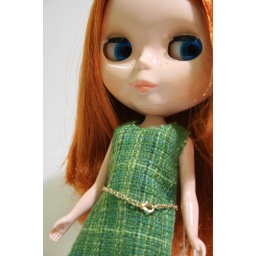
Siobhan in green dress